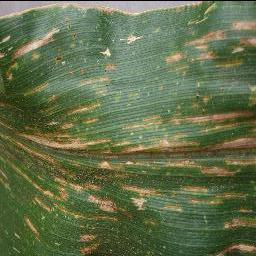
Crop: corn
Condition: (maize)_cercospora_spot_gray_spot